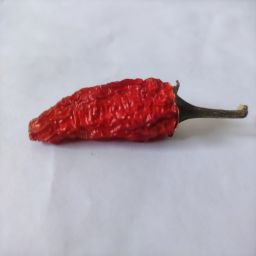
Crop: New Mexico Green Chile
Quality: Dried